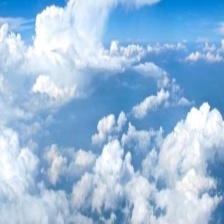
Cloud type: Nimbostratus